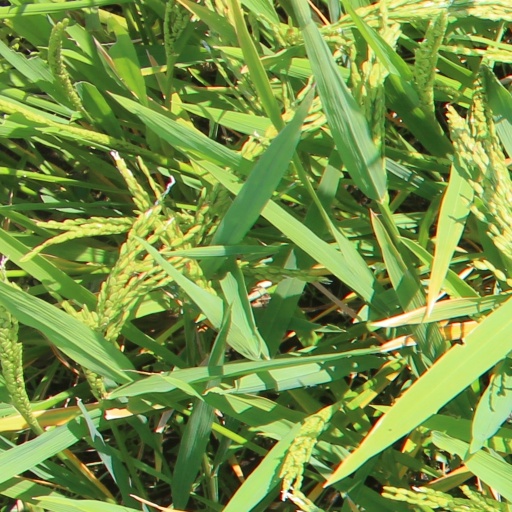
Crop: rice